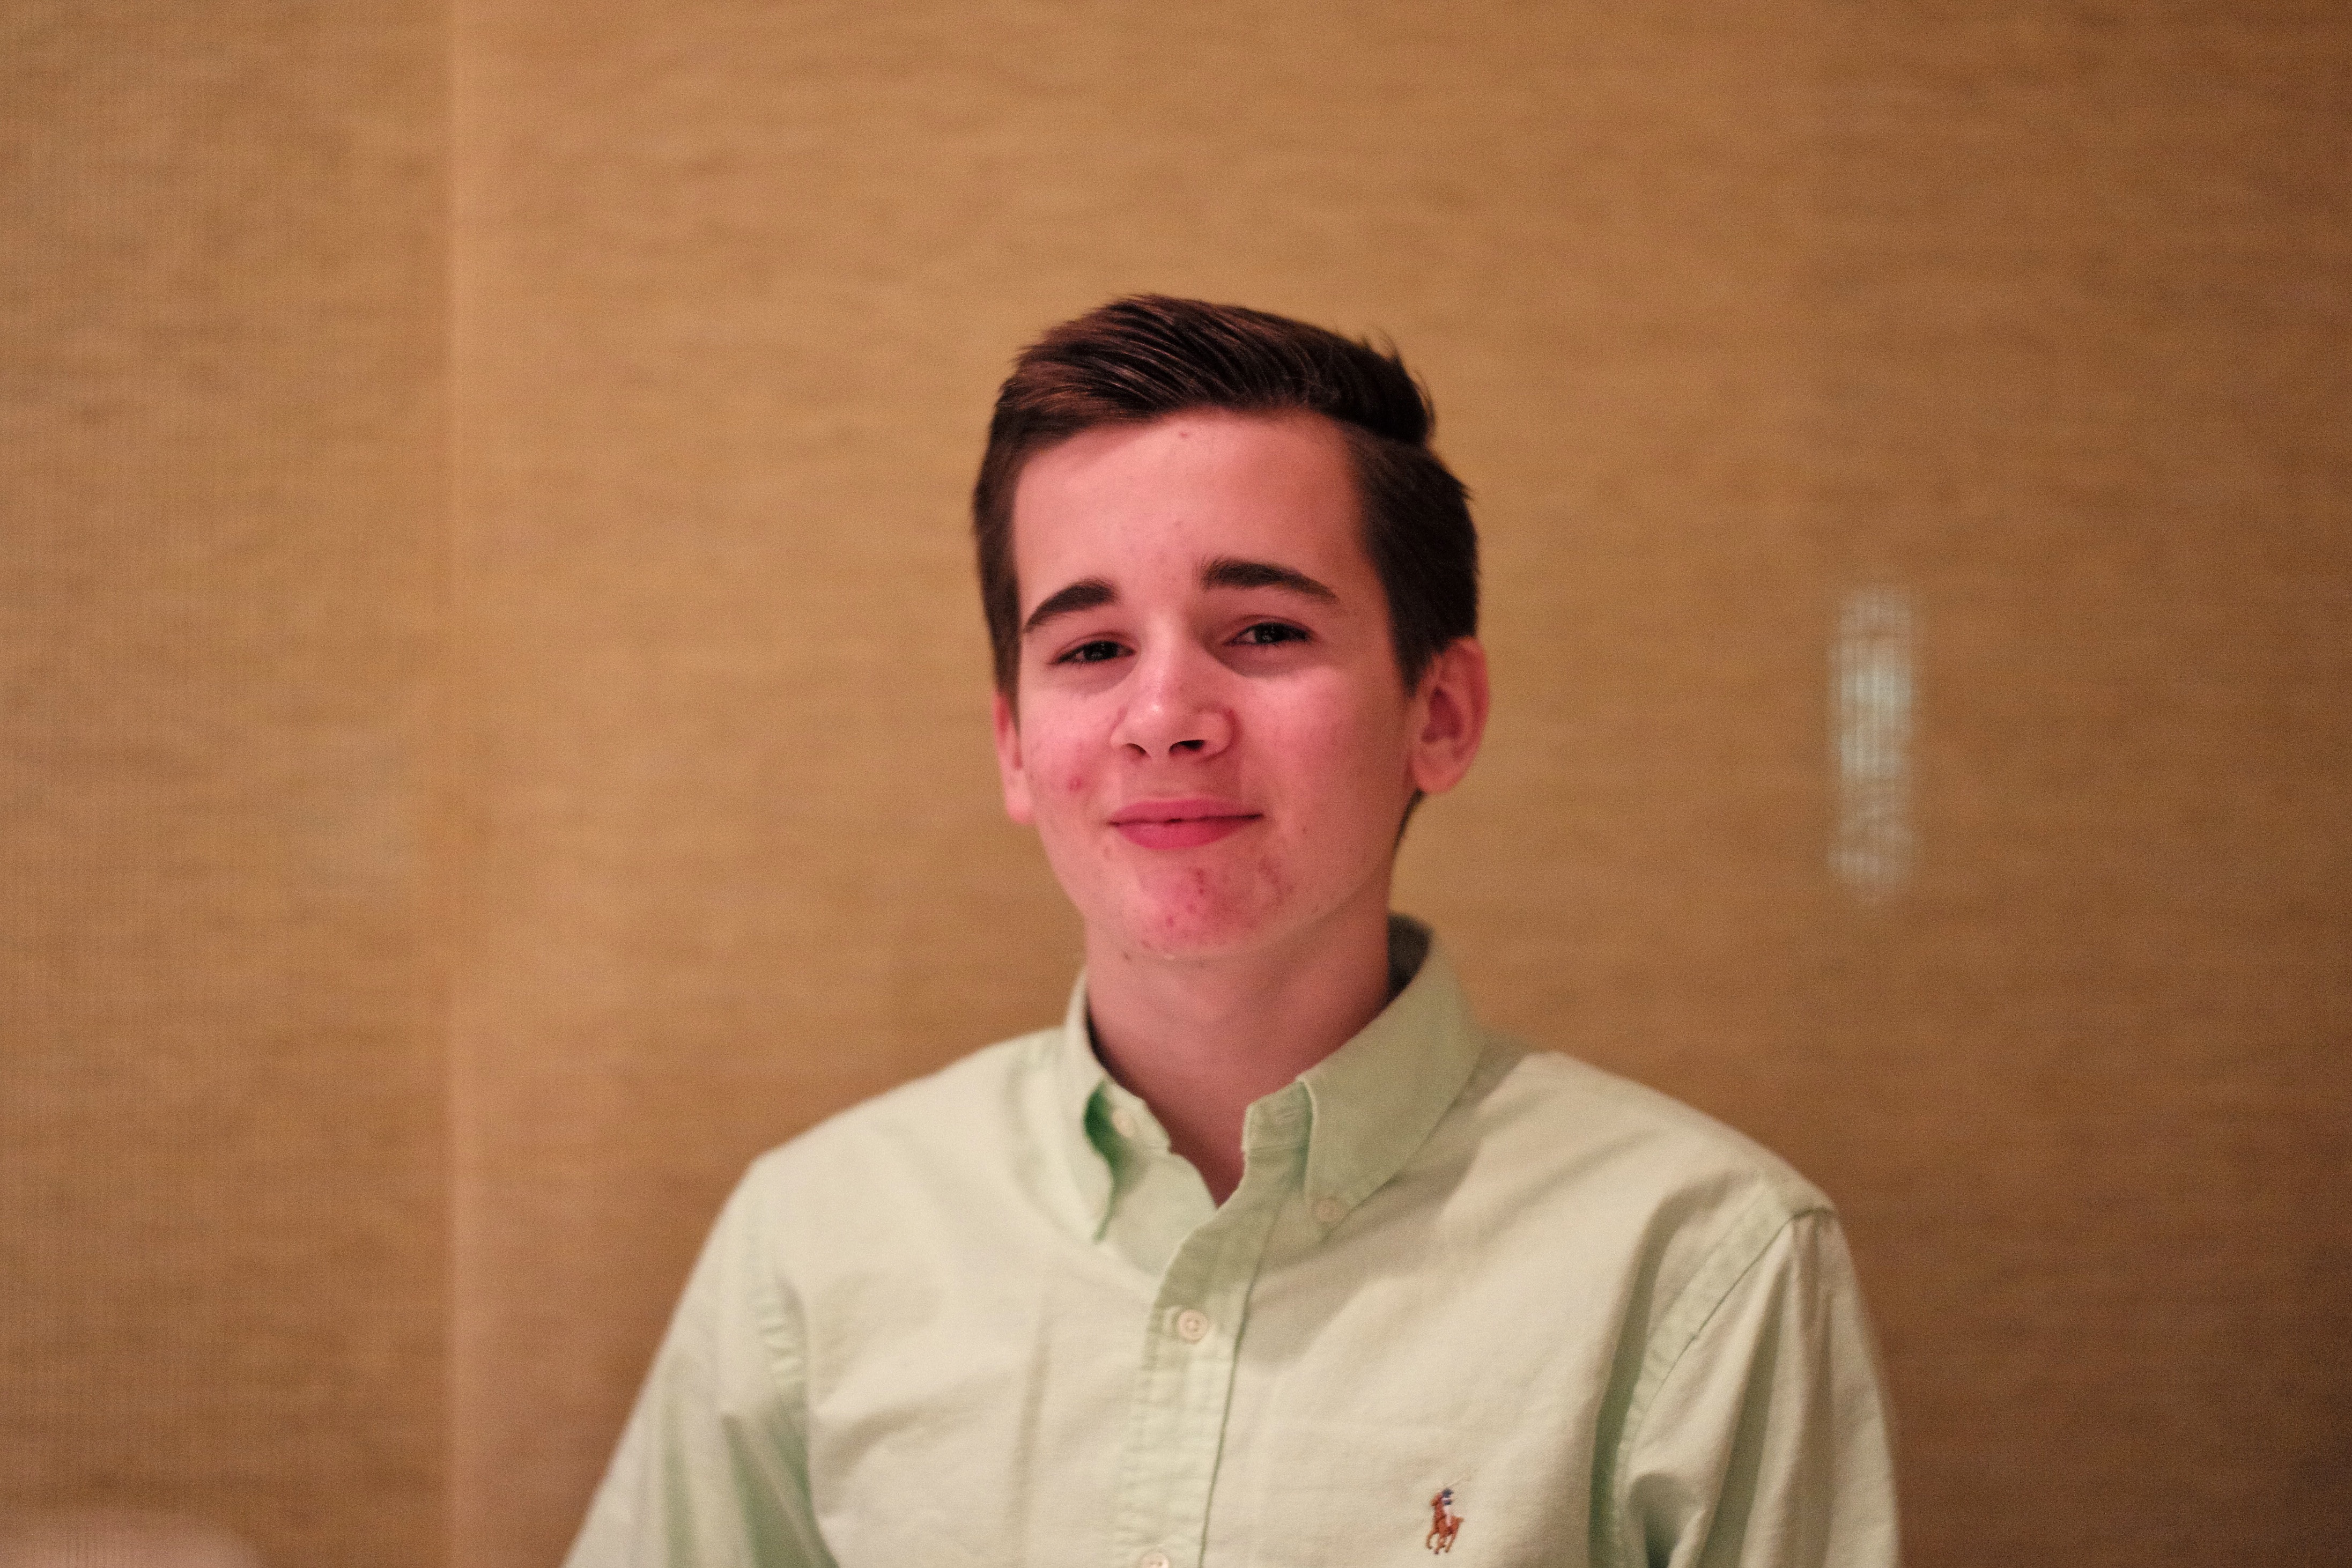
hand, person, bokeh, restaurant, portrait, professional, gourmet, m, skin, 50, leica, 240, summilux, availablelight, lerbach, sense